The Beauty Stone

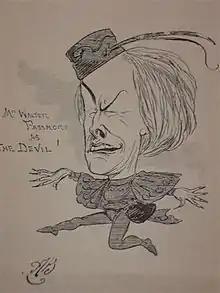
Illustration of Passmore as The Devil

The story is laid in the Flemish town of Mirlemont in the beginning of the 15th century.